Society (film)

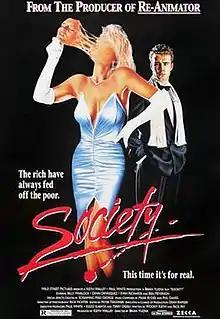
Theatrical release poster

Society is a 1989 American body horror film directed by Brian Yuzna in his directorial debut from a screenplay by Woody Keith and Rick Fry. It stars Billy Warlock as a teenager in Beverly Hills who begins to suspect that his wealthy parents are part of a gruesome cult made up of the social elite.